Controversies about psychiatry

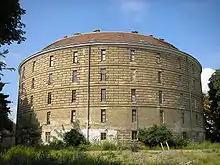
Vienna's Narrenturm — German for "fools' tower" — was one of the earliest buildings specifically designed as a "madhouse". It was built in 1784.

Since the 1960s there have been challenges to the concept of mental illness. Sociologists Erving Goffman and Thomas Scheff argued that mental illness was merely another example of how society labels and controls non-conformists, behavioral psychologists challenged psychiatry's fundamental reliance on unchallengable or unfalsifiable concepts, and gay rights activists criticized the APA's inclusion of homosexuality as a mental disorder in the DSM. As societal views on homosexuality have changed in recent decades, it is no longer considered a mental illness and is more widely accepted by society. As another example that challenged conceptions of mental illness, a widely publicized study by Professor David Rosenhan, known as the Rosenhan experiment, was viewed as an attack on the efficacy of psychiatric diagnosis.